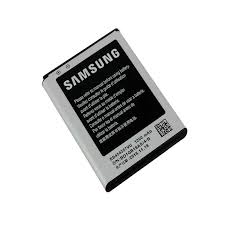
Waste category: battery